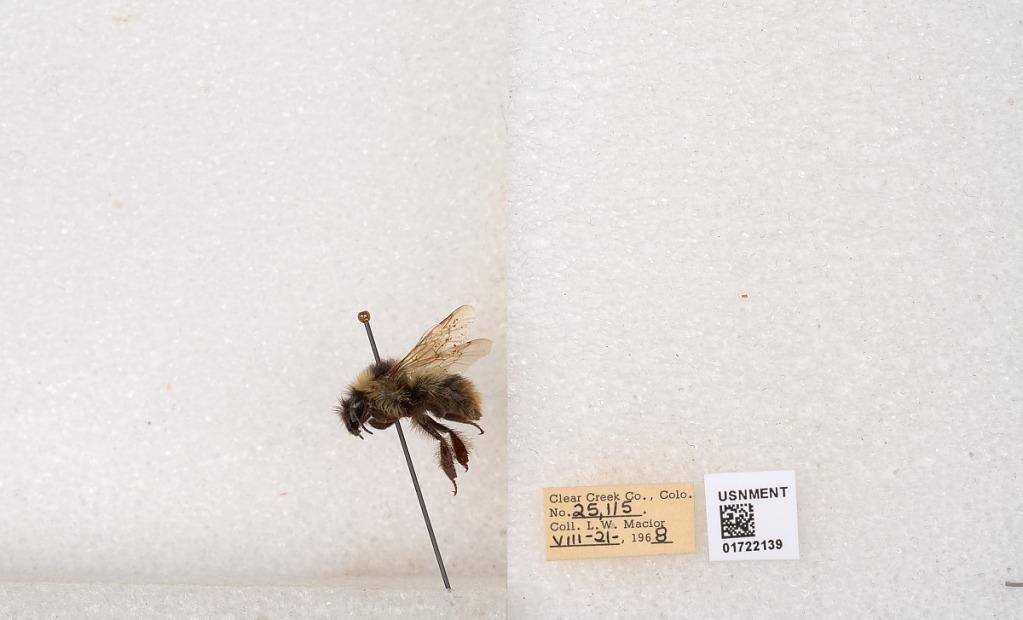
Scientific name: Bombus kirbyellus
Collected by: L. Macior
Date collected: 1968-8-21
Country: United States
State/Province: Colorado
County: Clear Creek
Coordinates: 39.6891, -105.644